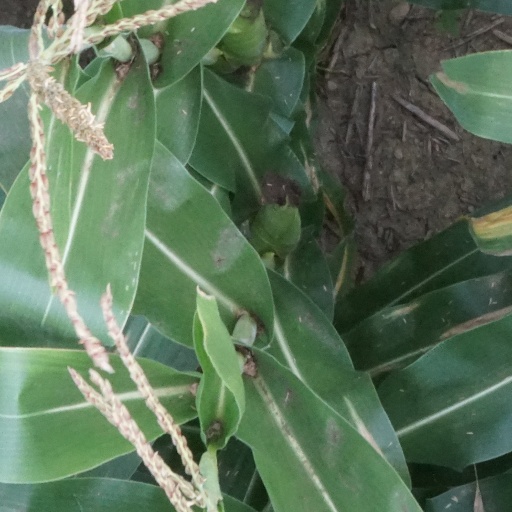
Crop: maize; corn